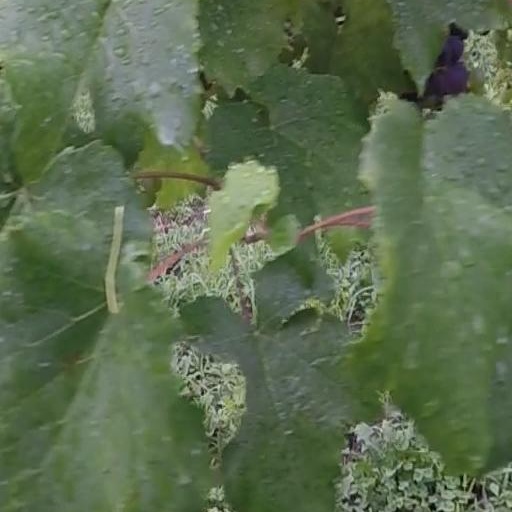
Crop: grape